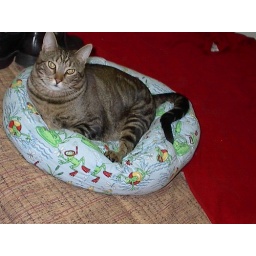
cat in bed on bed